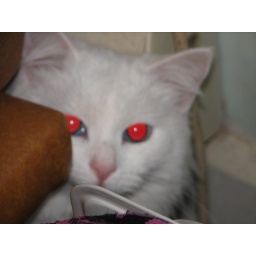
9 July 2009 - The family cat - in some lights her eyes really are red